Defense of Van (1915)

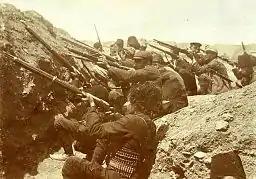
Armenians in the trenches

On 15 April, Armenians had mustered a force at Erciş (Ardjish) by Gendarmerie. Earlier, the tax collectors, accompanied by gendarmeries, went to north Van province to count the sheep which dictated the villagers' tax rates. Erciş was an administrative unit with 80 Armenian villages at north of Van. The tax collector gave the Sultan's recital of order regarding the calculation of tax values. Disagreement ensued between the villagers and the tax collector. The disagreement turned to conflict and extended to the "gendarmerie" unit in Banat, reaching other centers from there. Violence in the countryside reached a peak on 19 April, where 2,500 males in Erciş killed in a single day.